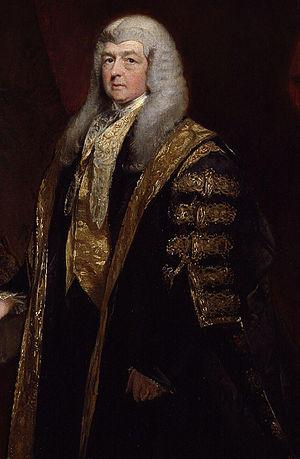
Charles Christopher Pepys, 1ᵉʳ comte de Cottenham, est un avocat, juge et homme politique britannique. Il est Lord Chancelier de Grande-Bretagne à deux reprises.
Le Master of the Rolls est le troisième plus important juge du Royaume-Uni, après le Président de la Cour Suprême du Royaume-Uni et le Lord Chief Justice. À ce titre, il préside la section civile de la Cour d'appel. Le Master of the Rolls connu le plus ancien remonte à 1286, mais il est probable qu'il y en ait eu plus tôt.